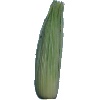
Label: corn_husk